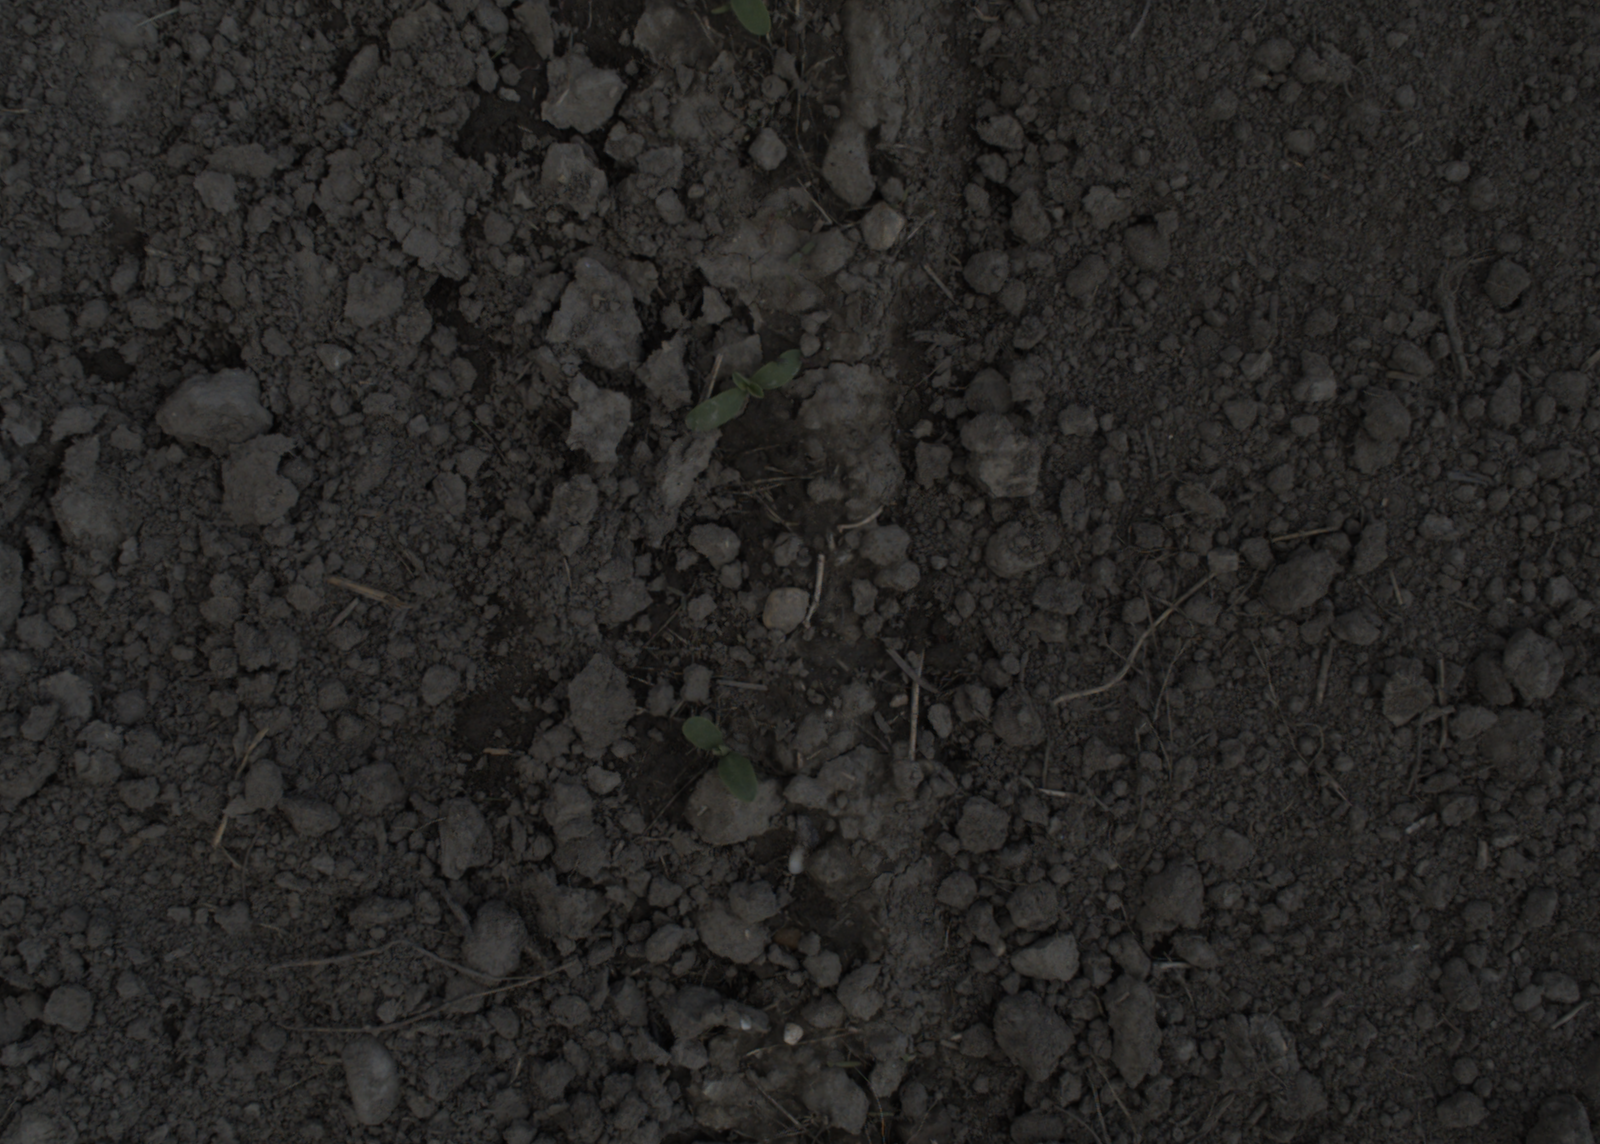
Capture date: 28.05.2021 10:32:17
Weather: mixed
Wind: medium
Seeding date: 27.04.2021
Plant canopy height (mm): 1018